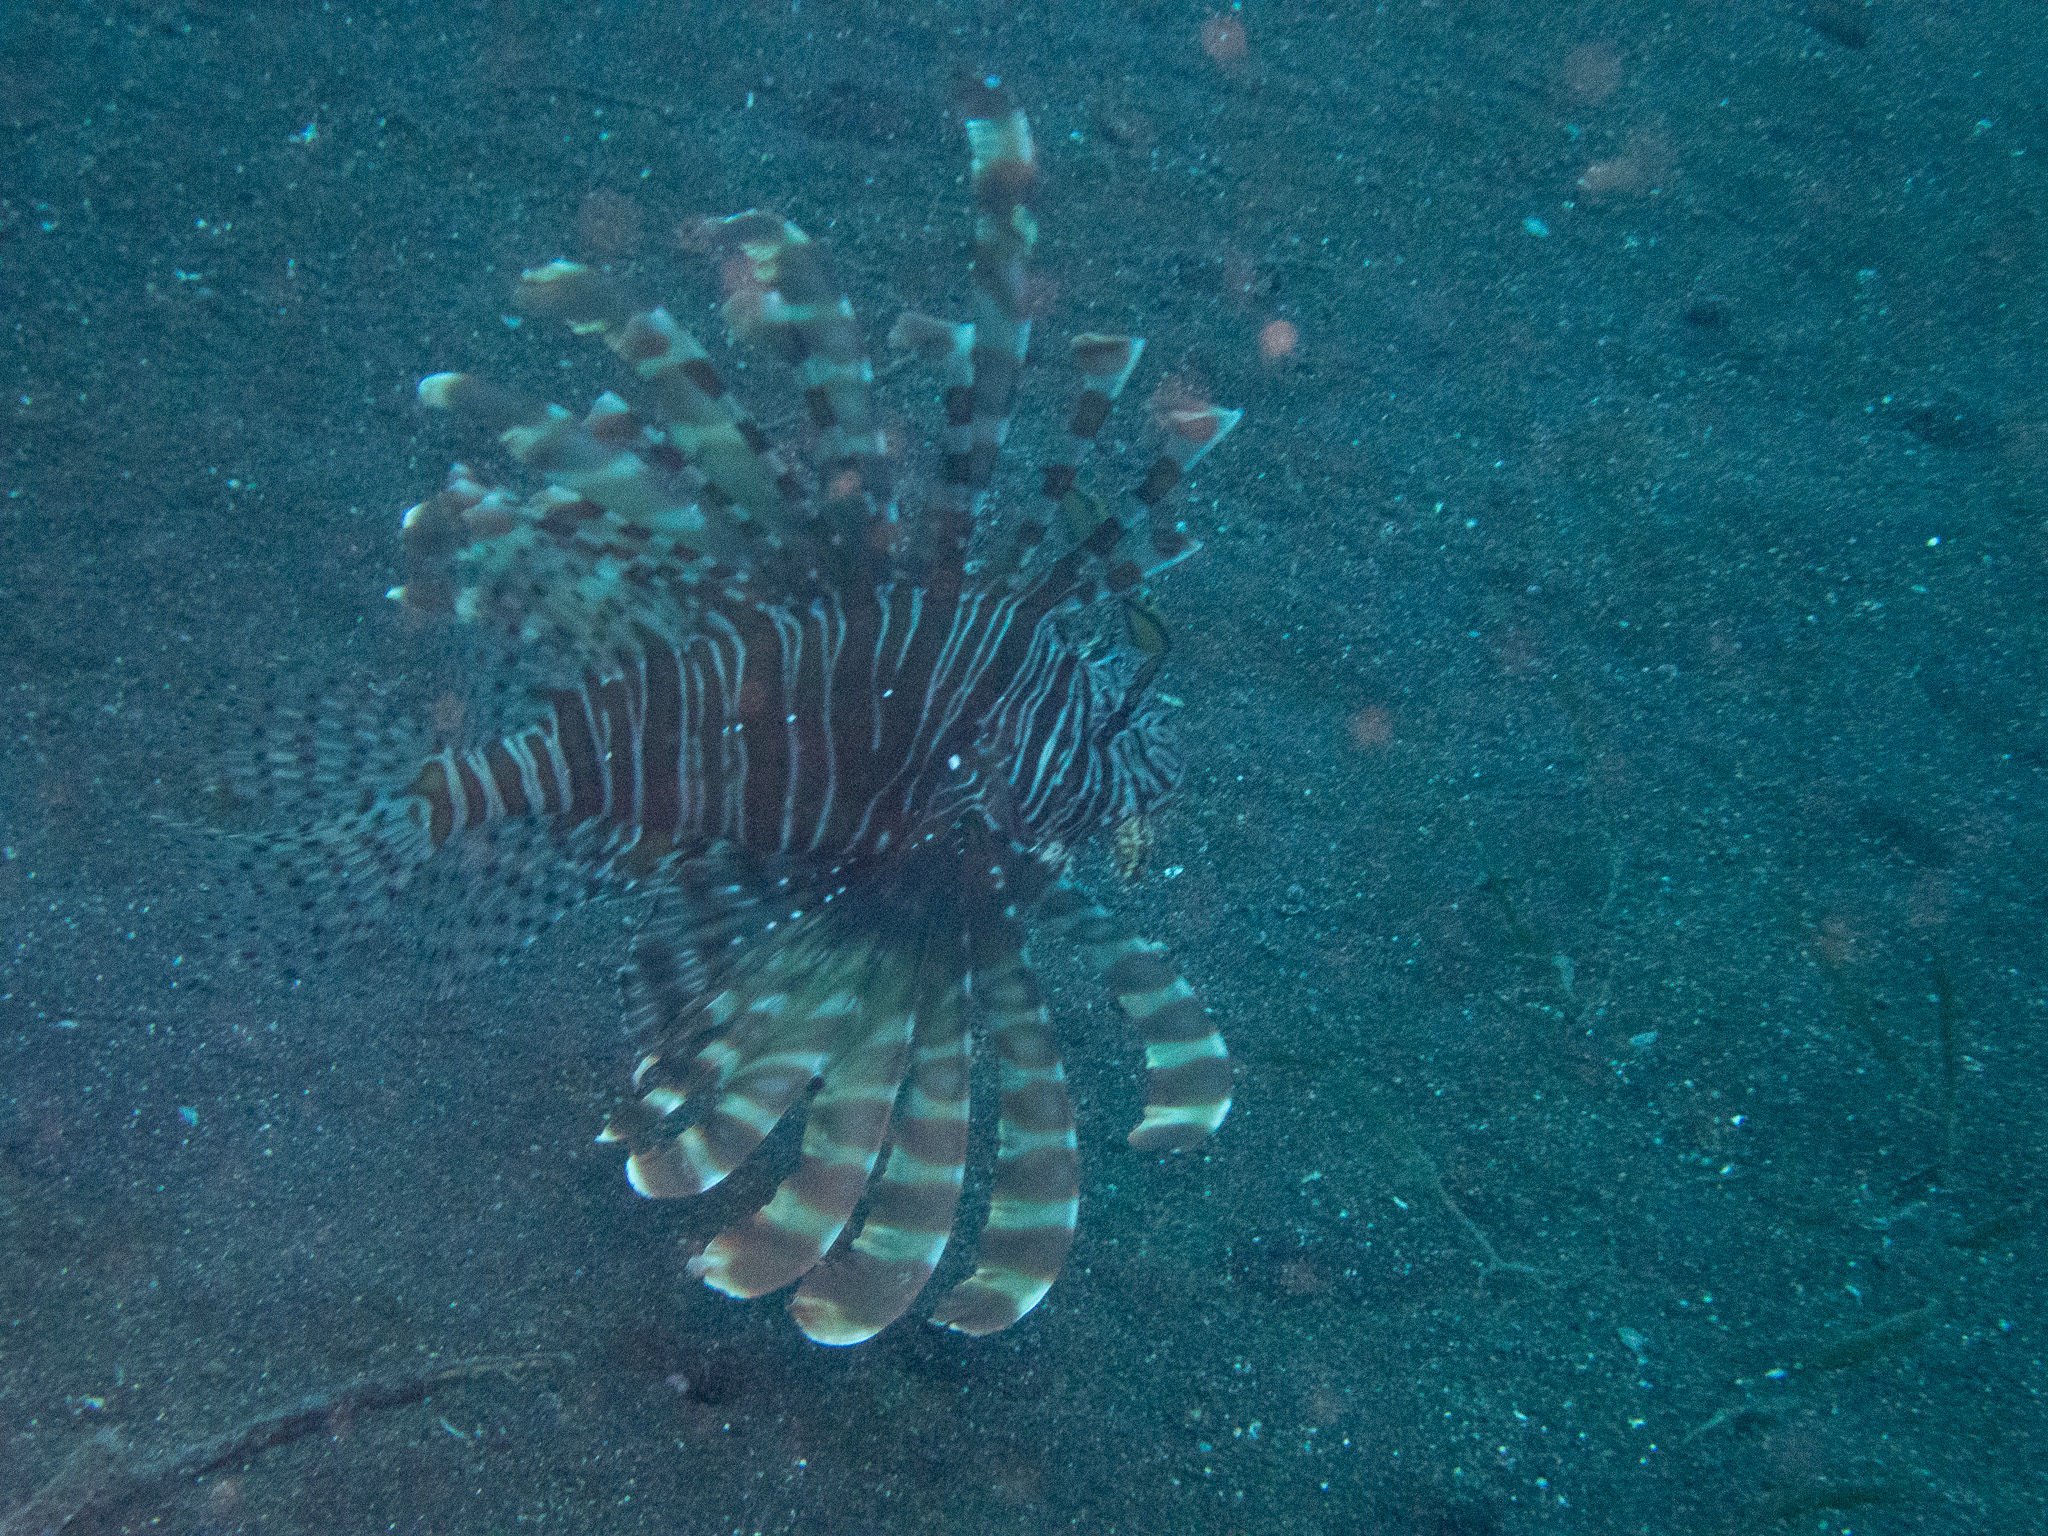
Pterois volitans (Red Lionfish)